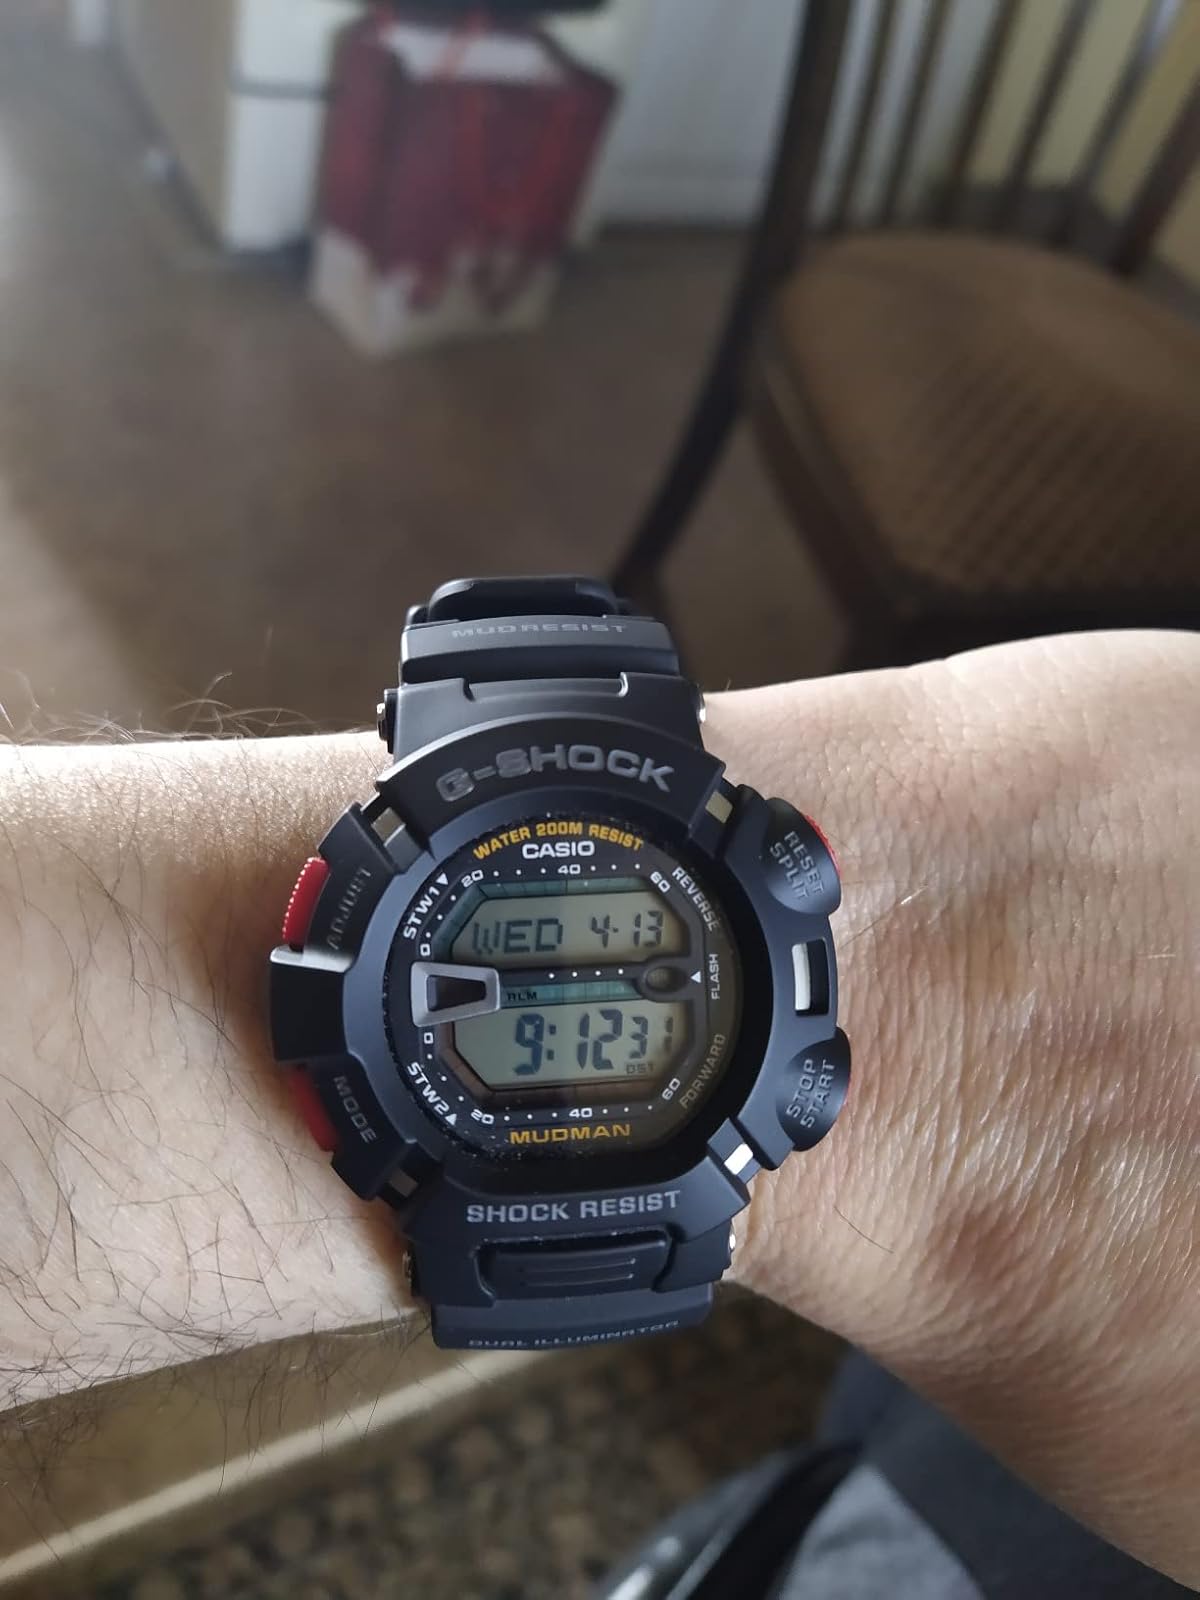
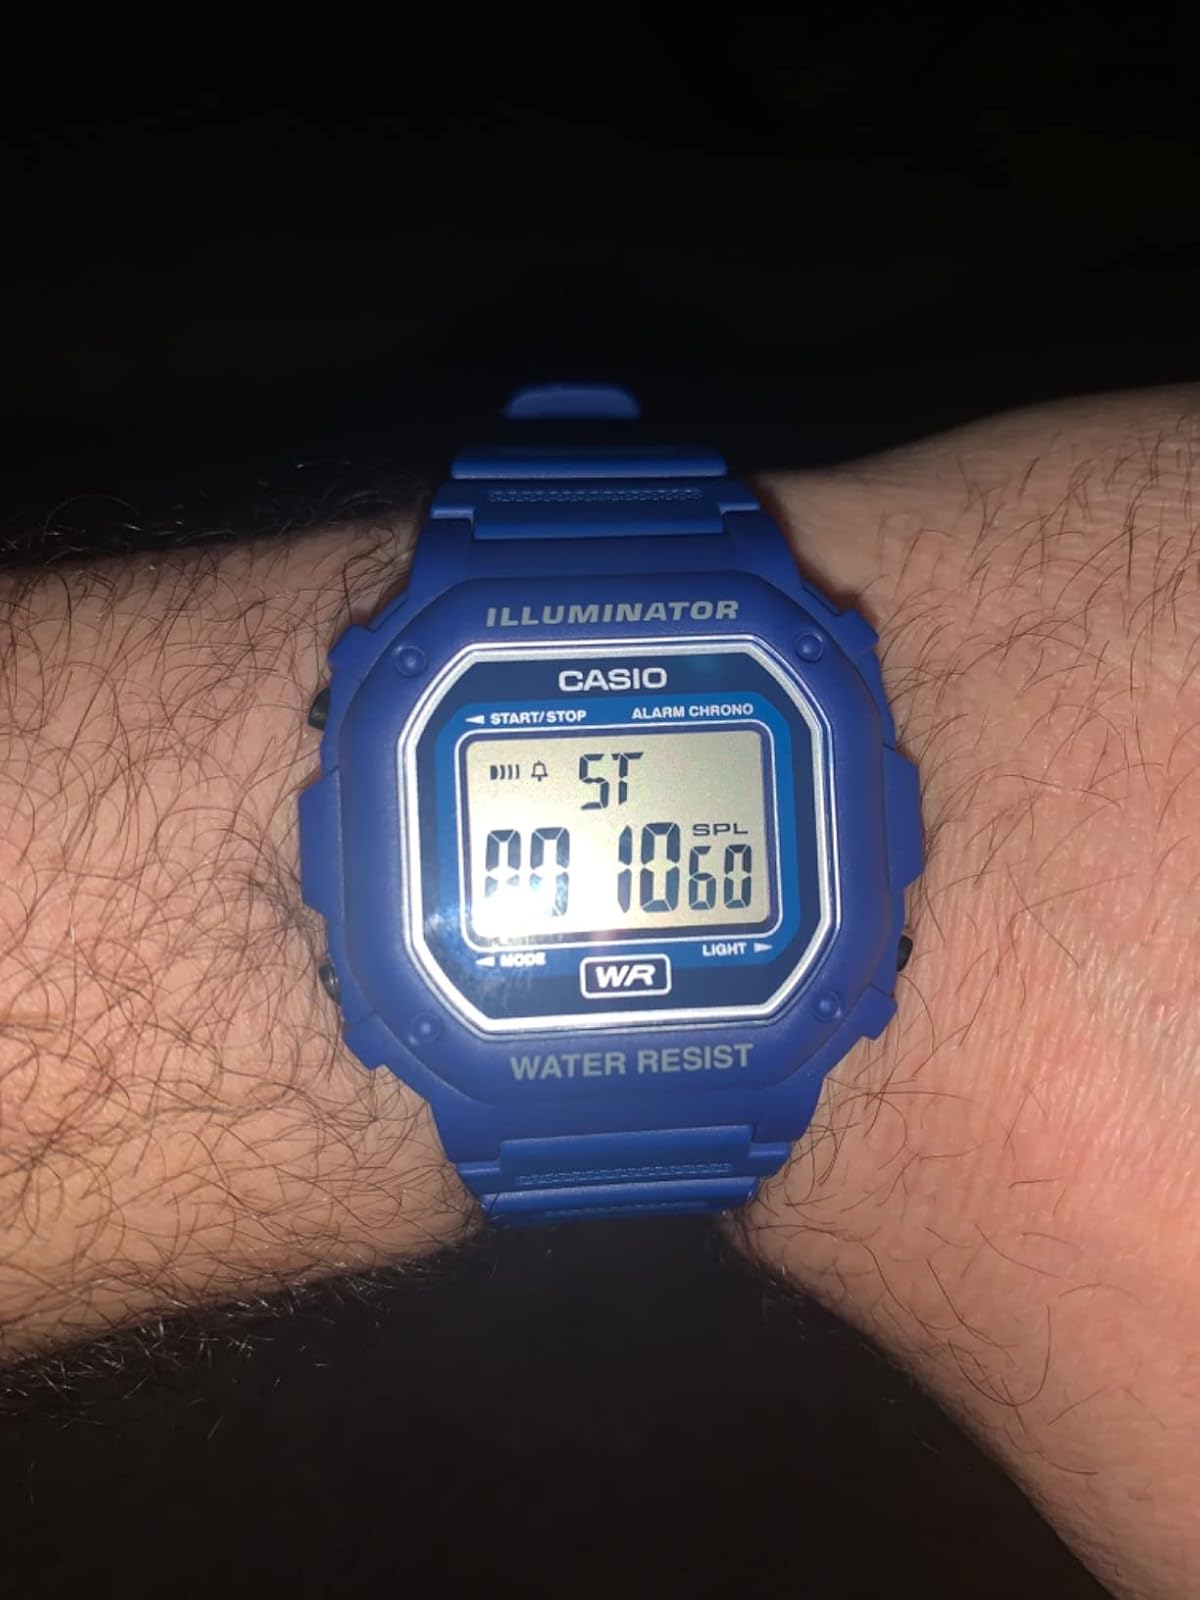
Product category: accessories_watch
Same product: no